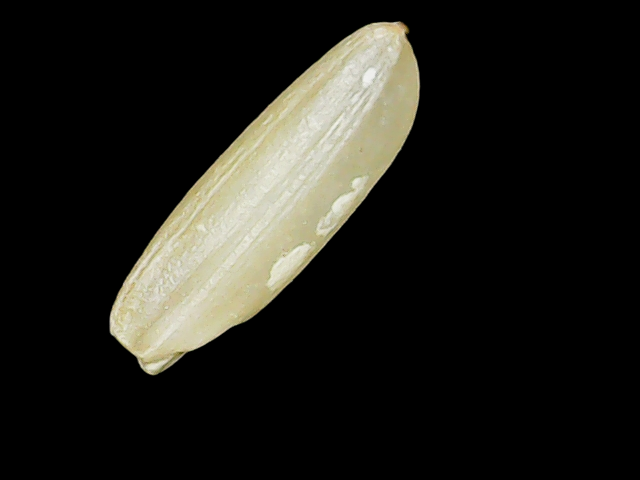
Rice variety: Binadhan12